Chicken as biological research model

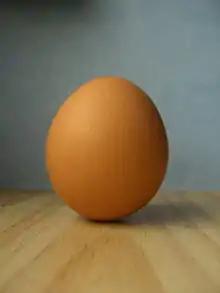
A chicken egg.

Human fascination with the chicken and its egg are so deeply rooted in history that it is hard to say exactly when avian exploration began. As early as 1400 BCE, ancient Egyptians artificially incubated chicken eggs to propagate their food supply. The developing chicken in the egg first appears in written history after catching the attention of the famous Greek philosopher, Aristotle, around 350 BCE. As Aristotle opened chicken eggs at various time points of incubation, he noted how the organism changed over time. Through his writing of "Historia Animalium", he introduced some of the earliest studies of embryology based on his observations of the chicken in the egg.